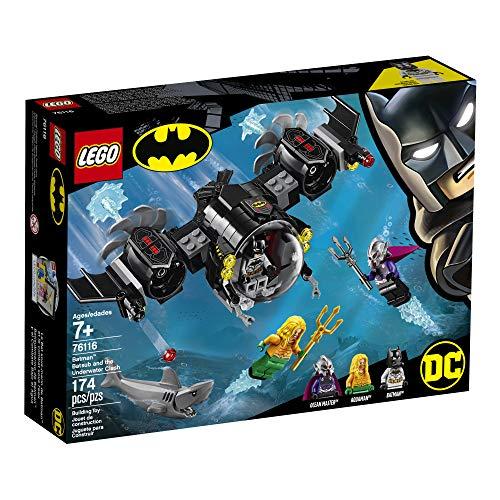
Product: LEGO DC Batman: Batman Batsub and the Underwater Clash 76116 Building Kit, 2019 (174 Pieces)
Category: Toys & Games | Building Toys | Building Sets
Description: This LEGO DC Batman: Batman Batsub and the Underwater Clash 76116 playset can be built together with all other original LEGO construction toys and LEGO bricks for creative play.
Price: $15.99
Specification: ProductDimensions:10.3x7.5x2.4inches|ItemWeight:0.16ounces|ShippingWeight:11.2ounces(Viewshippingratesandpolicies)|ASIN:B07GZ5691C|Itemmodelnumber:6251079|Manufacturerrecommendedage:7yearsandup